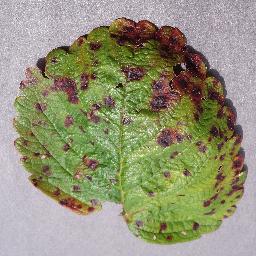
Label: Strawberry___Leaf_scorch